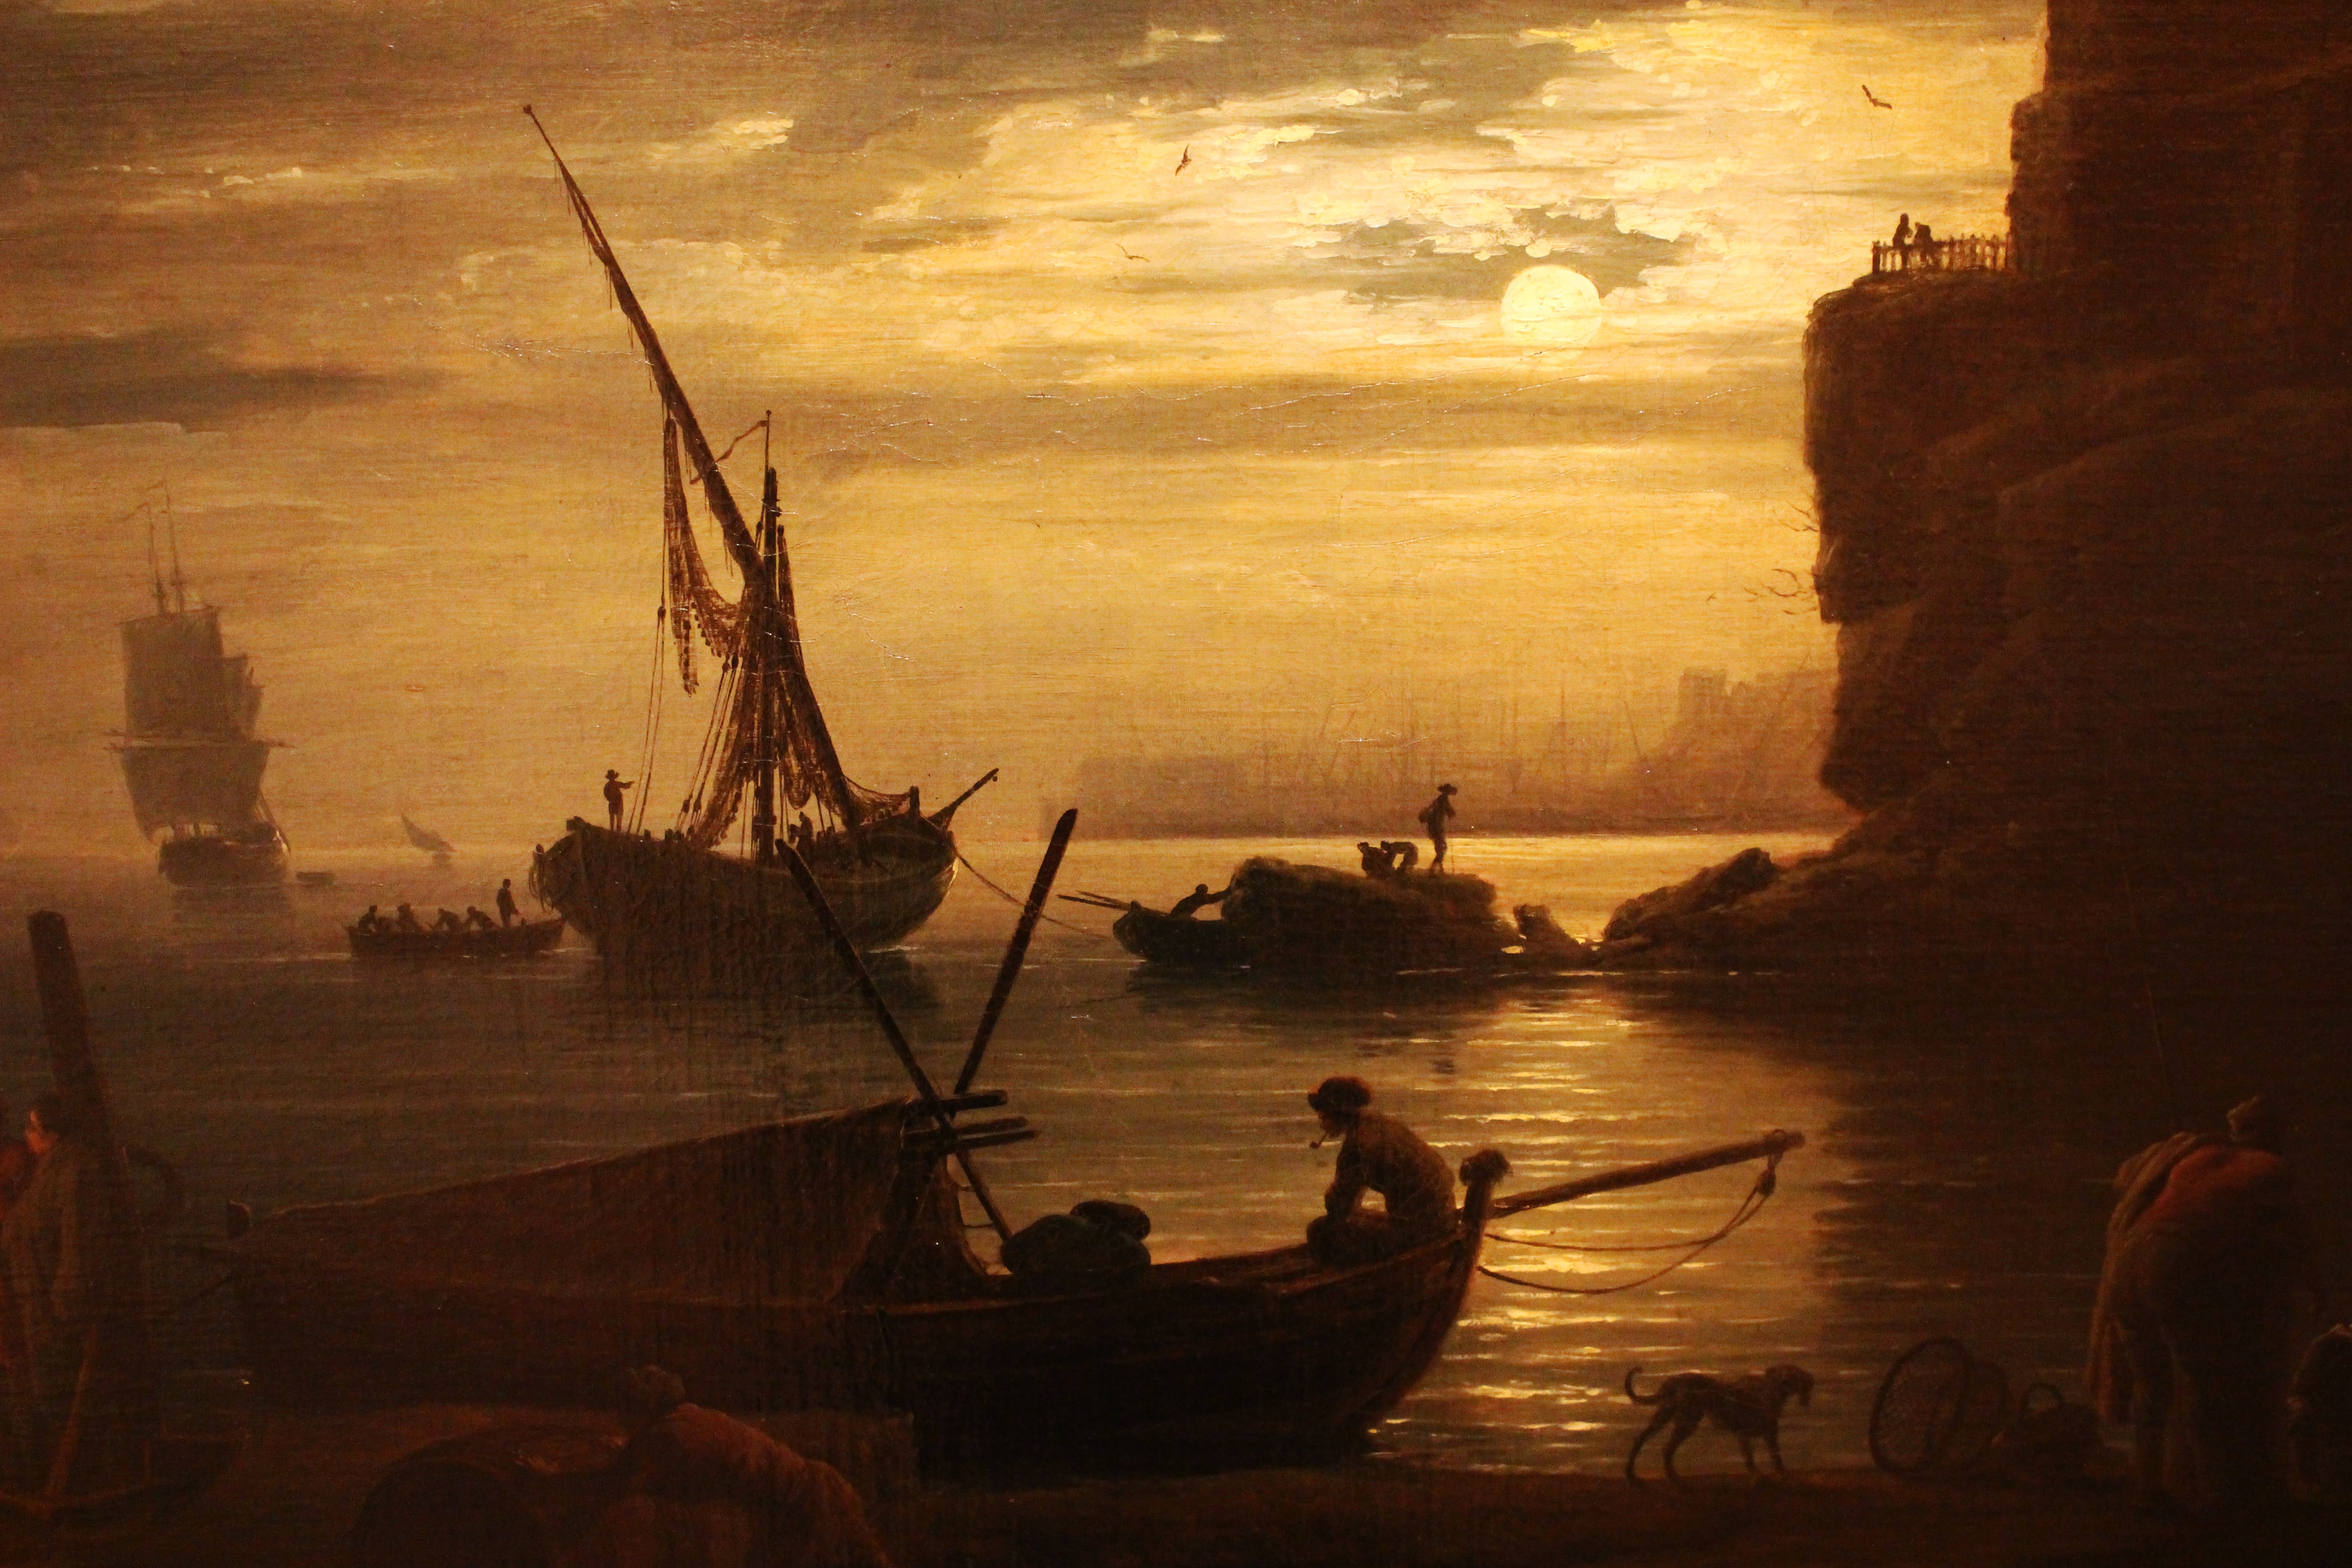
landscape, sea, coast, horizon, sunrise, sunset, boat, morning, dawn, dusk, evening, vehicle, bay, painting, background, expressionism, boats, wallpaper, porto, oil painting, the framework, realism, motor sailers, oil on canvas, works of art, expressionist, nineteenth century, port state control